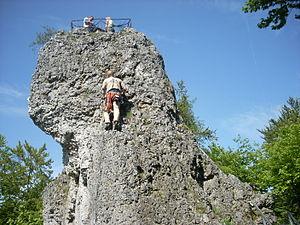
La Suisse franconienne est une région touristique allemande de Haute-Franconie, au sud-ouest de Bayreuth, ainsi nommée en raison de ses particularités culturelles et géologiques. Elle se caractérise par son paysage montagneux fameux pour ses roches et grottes karstiques ainsi qu'une forte densité de châteaux et de ruines. Elle occupe la partie nord du Jura franconien et compte pour sites principaux ː Pottenstein, Gößweinstein, Muggendorf, Ebermannstadt, Streitberg, Egloffstein et Waischenfeld.